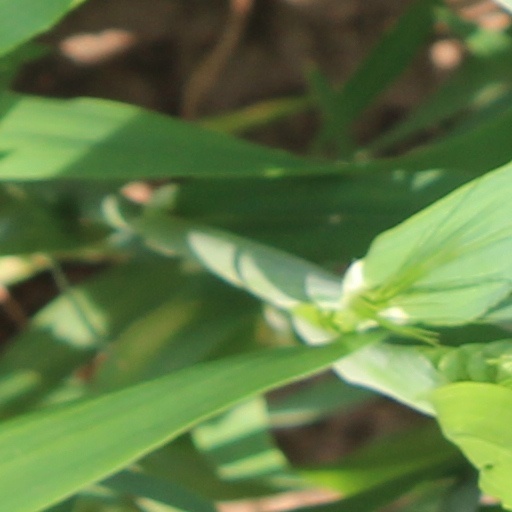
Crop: wheat